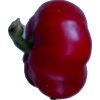
Label: red_pepper